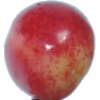
Label: cherry_rainier